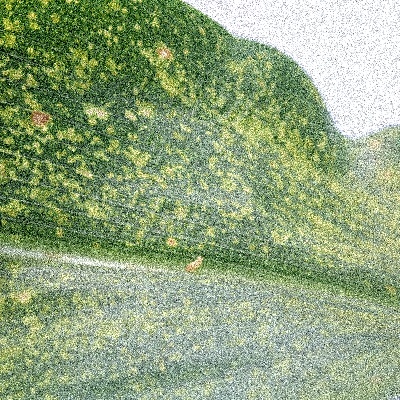
Label: Corn_(Maize)___Leaf_Spot